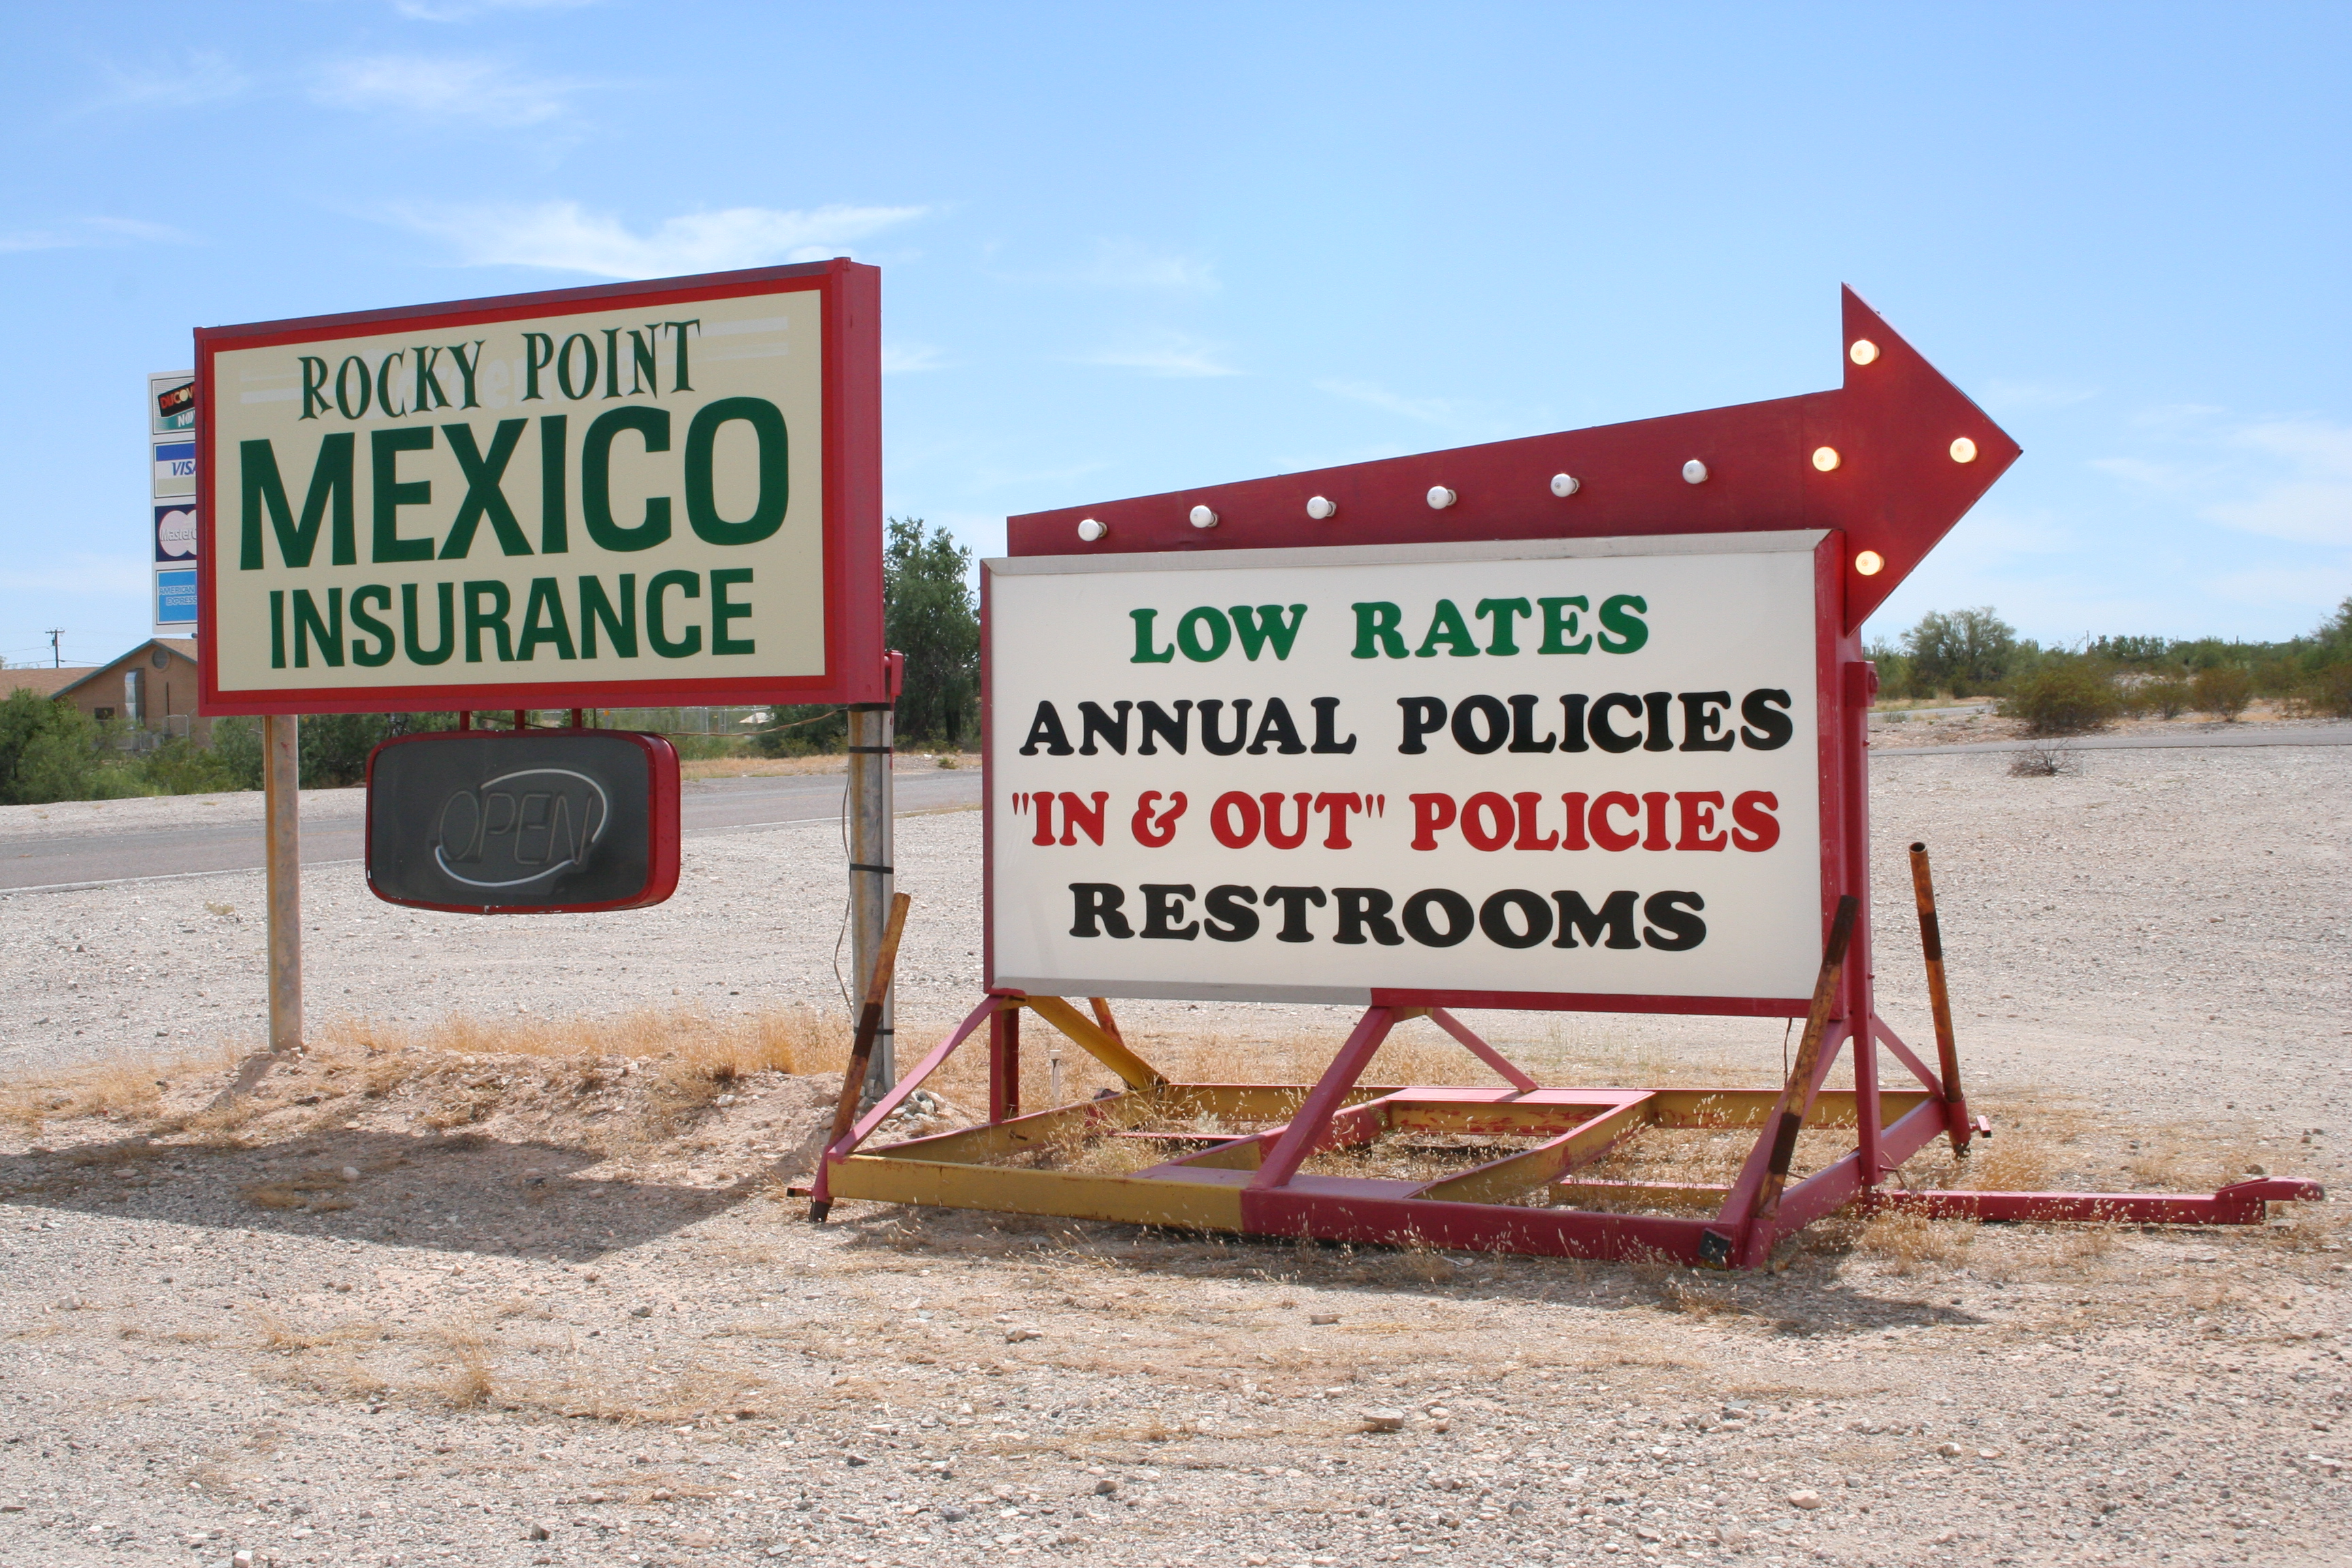
sign, community, signage, mexico, rockypt, traffic sign